William Thornton (Queensland politician)

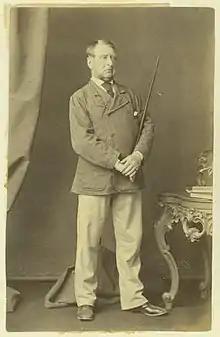

William Thornton (15 June 1817 – 27 June 1884) was a member of the Queensland Legislative Council.